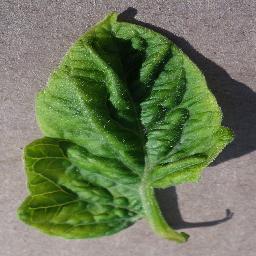
Label: Tomato___Tomato_Yellow_Leaf_Curl_Virus